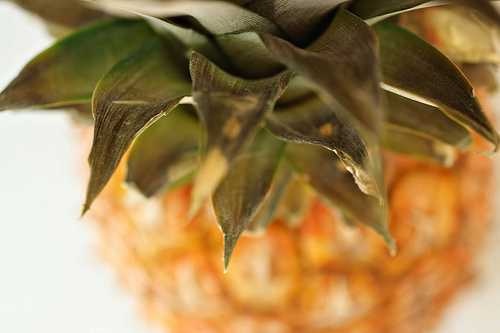
Label: Pineapple